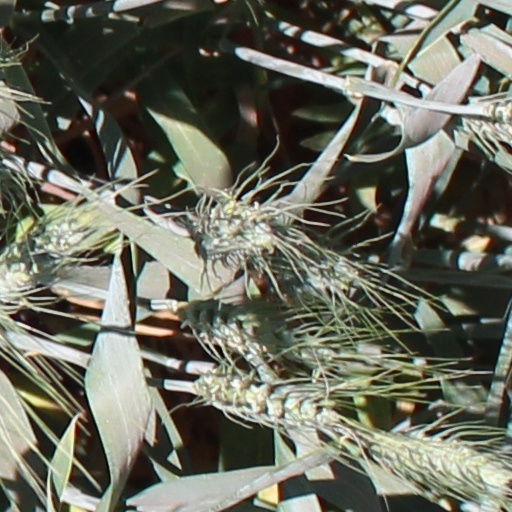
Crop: wheat